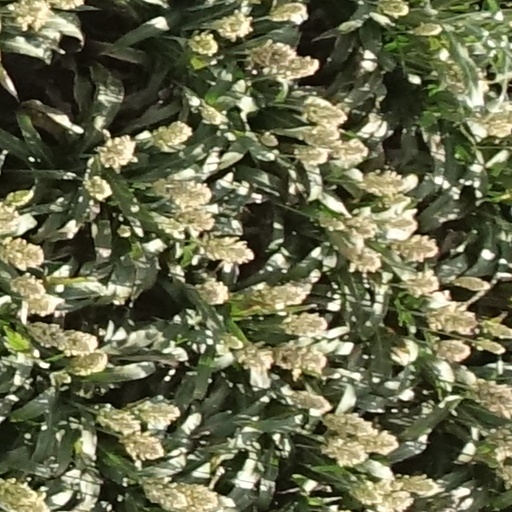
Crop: sorghum